James Welsh (East India Company officer)

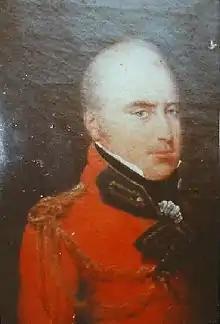
Portrait by Zoffany, c. 1840

General James Welsh (12 March 1775 – 24 January 1861) was a Madras Army officer.